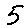
Label: 5